Gyula Benczúr

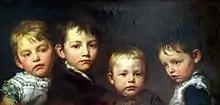
"My children" (1881)

Benczúr was born in the city of Nyíregyháza on the 28th January 1844, to Vilmos Benczúr and Paulina Laszgallner. He came from an old noble family on his father's side. His family moved to Kassa (now Košice) when he was still very young and he displayed an early talent for drawing. He began his studies in 1861 with Hermann Anschutz and Johann Georg Hiltensperger (1806–1890). From 1865 to 1869, he studied with Karl von Piloty. In 1869, Benczúr traveled to Italy to pursue further studies.